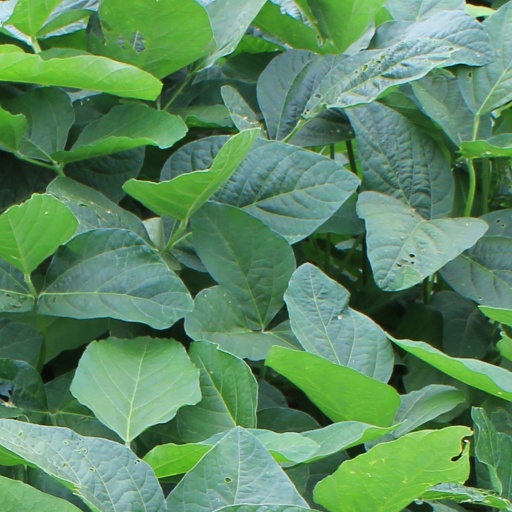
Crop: soybean